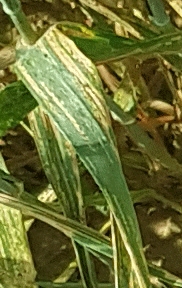
Label: Wheat___Yellow_Rust